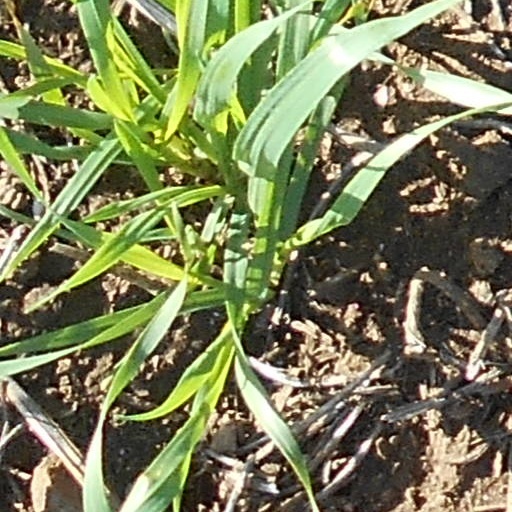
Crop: wheat